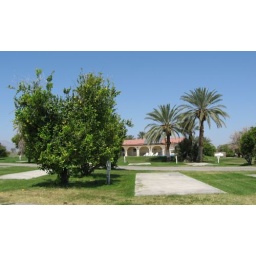
Other trees in the park are producing beautiful citrus fruits. That's the community hall and office in the background.